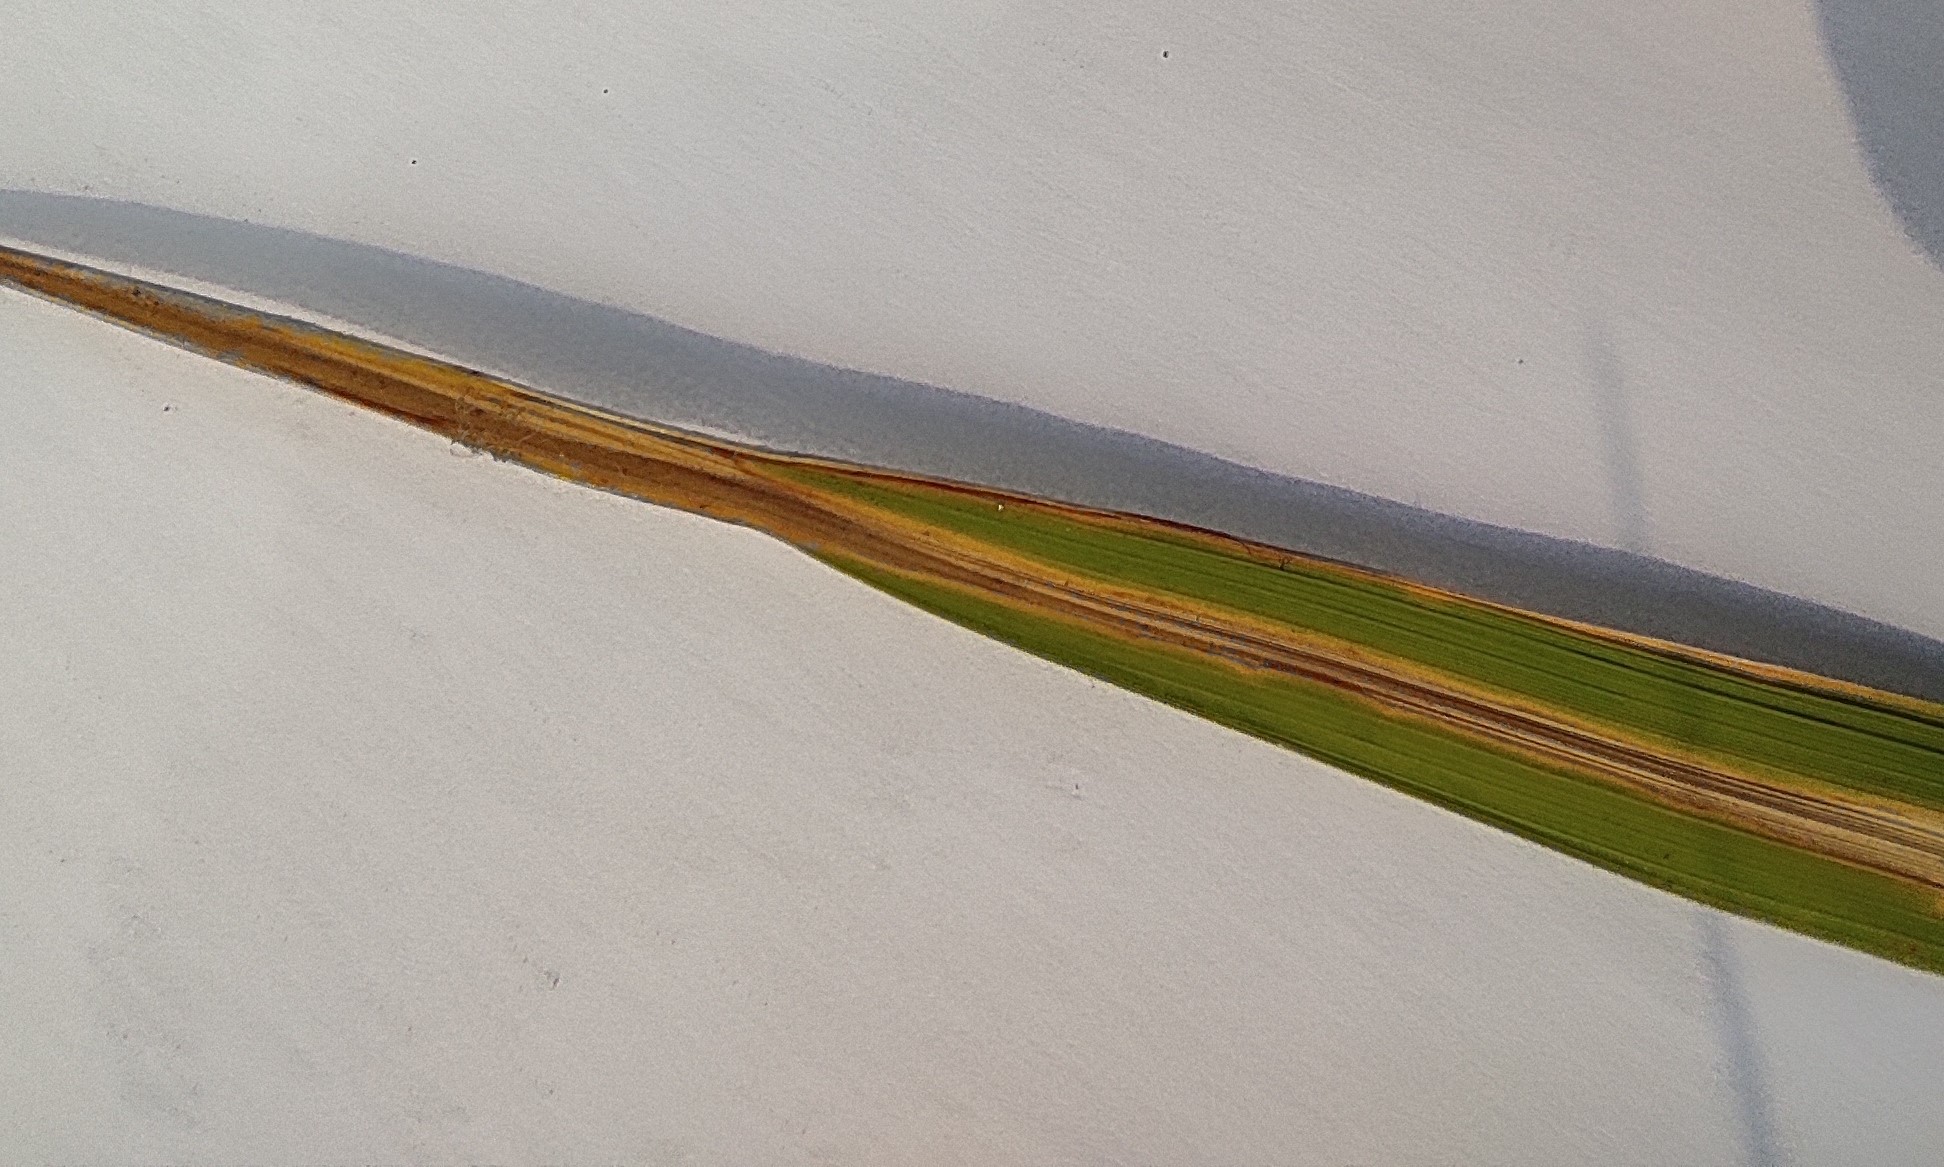
Label: Leaf Scald